All Souls' Day

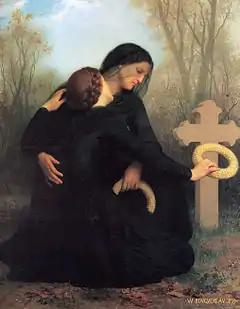
"All Souls' Day" by William-Adolphe Bouguereau

All Souls' Day, also called The Commemoration of All the Faithful Departed, is a day of prayer and remembrance for the faithful departed, observed by Christians on 2 November. In Western Christianity, including Roman Catholicism and certain parts of Lutheranism and Anglicanism, All Souls' Day is the third day of Allhallowtide, after All Saints' Day (1 November) and All Hallows' Eve (31 October). Before the standardization of Western Christian observance on 2 November by St. Odilo of Cluny in the 10th century, many Roman Catholic congregations celebrated All Souls' Day on various dates during the Easter season as it is still observed in the Eastern Orthodox Church, the Eastern Catholic churches and the Eastern Lutheran churches. Churches of the East Syriac Rite (Assyrian Church of the East, Ancient Church of the East, Syro-Malabar Catholic Church, Chaldean Catholic Church), (Syriac Catholic Church). commemorate all the faithful departed on the Friday before Lent. As with other days of the Allhallowtide season, popular practices for All Souls Day include attending Mass offered for the souls of the faithful departed, as well as Christian families visiting graveyards in order to pray and decorate their family graves with garlands, flowers, candles and incense. Given that many Christian cemeteries are interdenominational in nature, All Souls Day observances often have an ecumenical dimension, with believers from various Christian denominations praying together and cooperating to adorn graves.